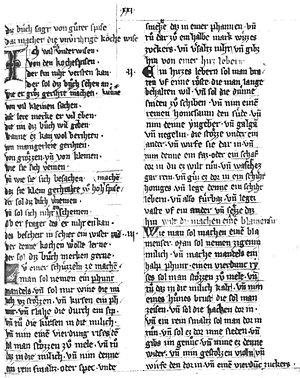
Das Buoch von guoter Spise, en français « le livre de la bonne cuisine », aussi appelé Würzburger Kochbuch, est le premier livre de cuisine en langue allemande.